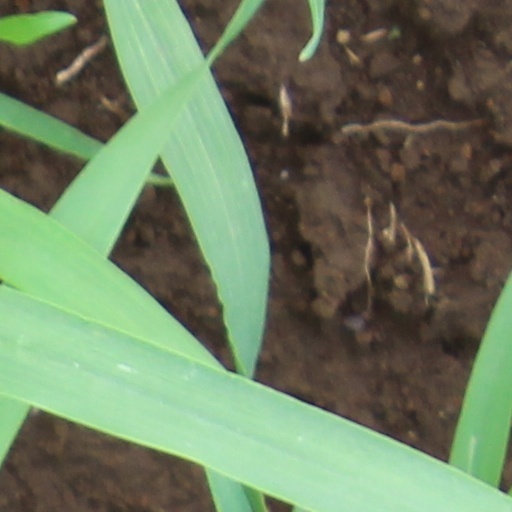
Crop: wheat